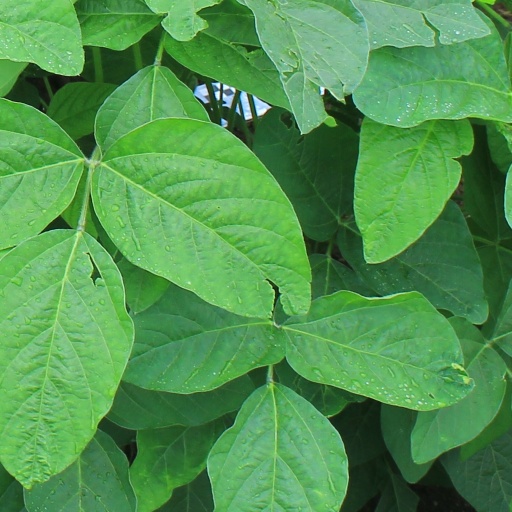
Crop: soybean